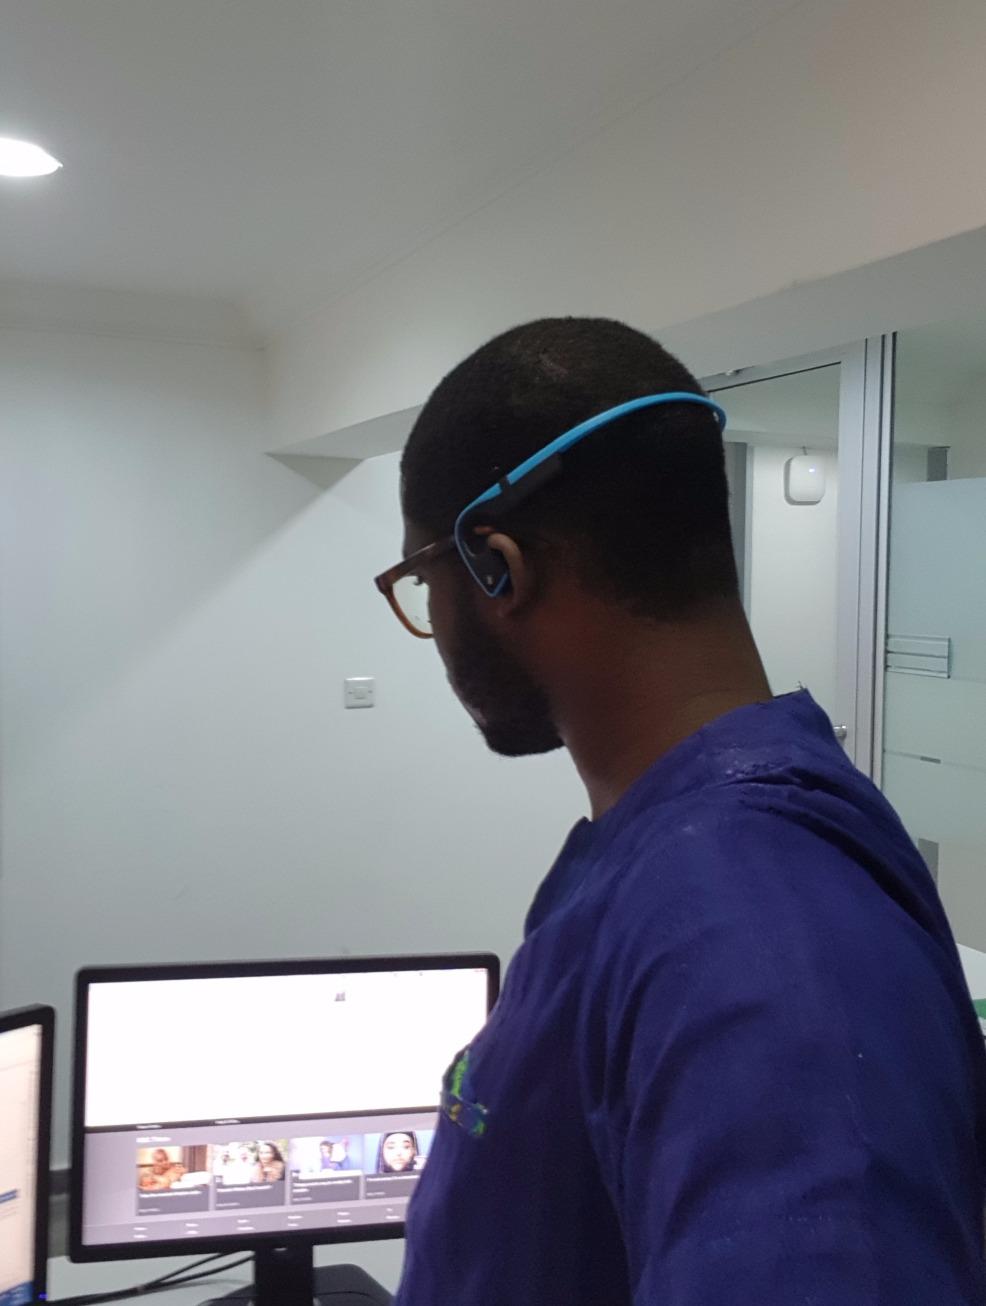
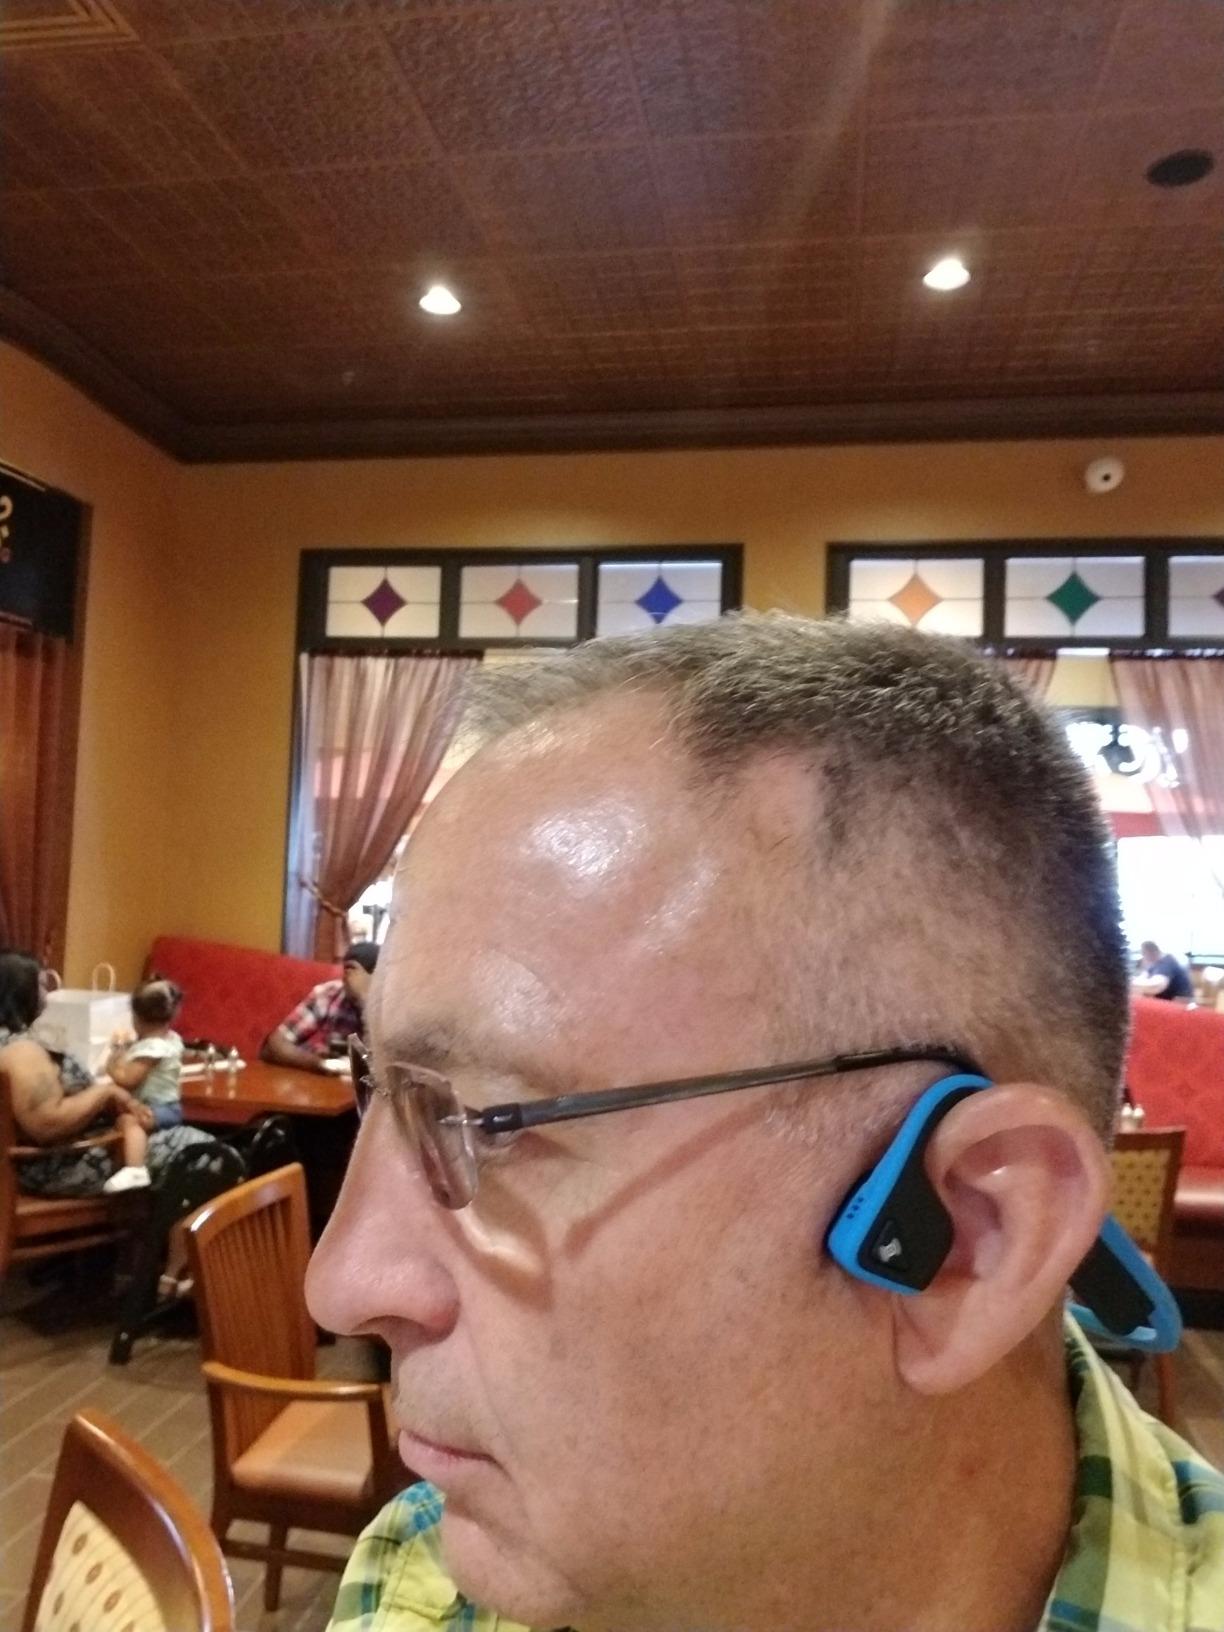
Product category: headphones
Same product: yes